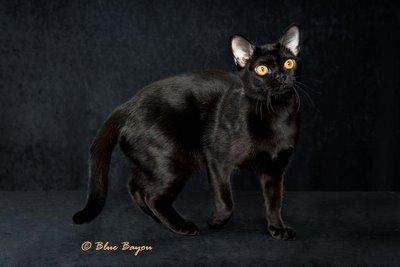
Bombay